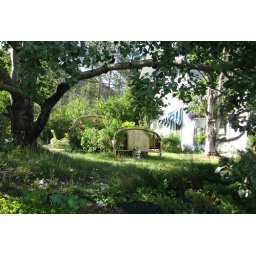
A house around the corner has a bed on the front lawn.